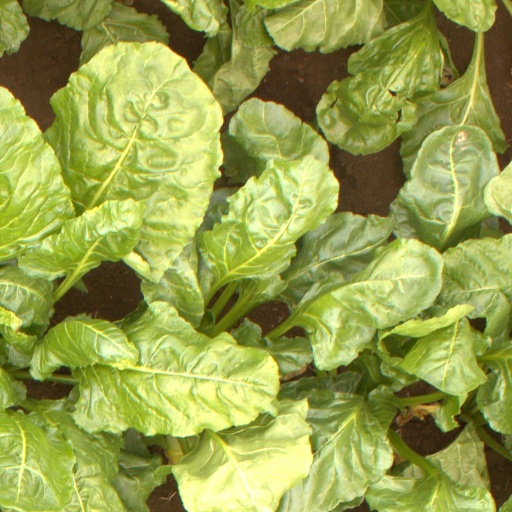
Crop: sugar beet